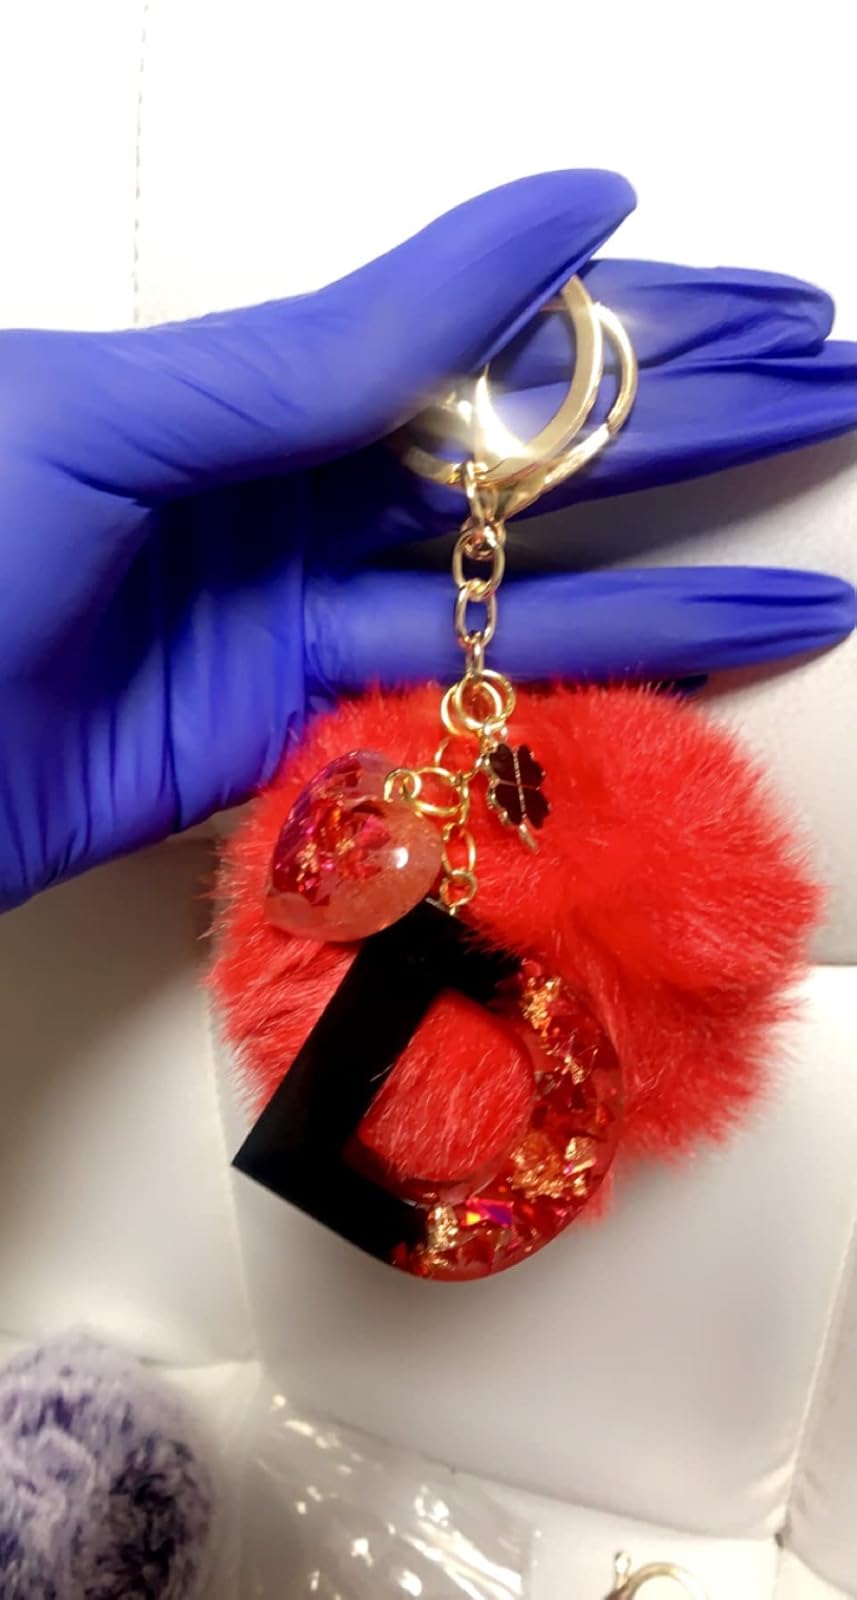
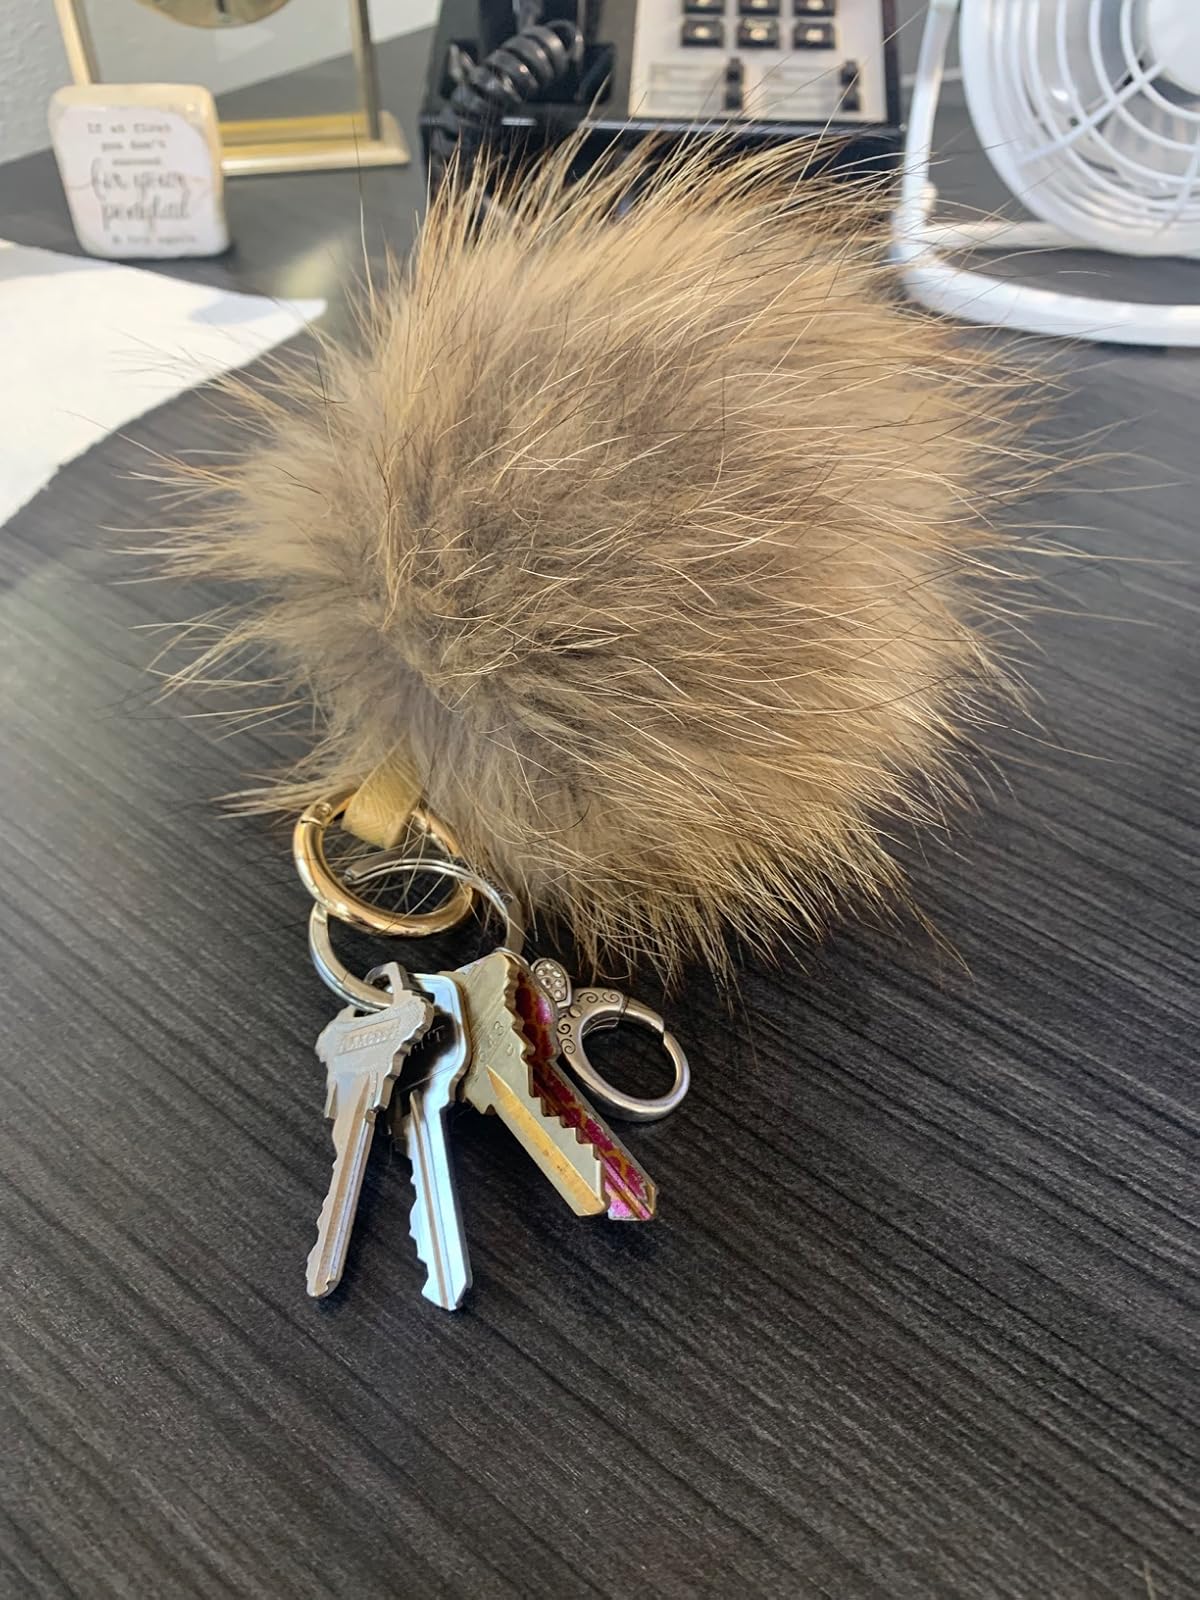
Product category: accessories_keychain
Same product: no